History of the Scottish Greens

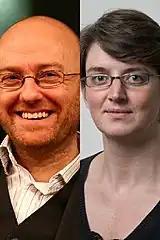
Harvie (left) with Maggie Chapman, co-convenors of the party between 2014 and 2018.

On 13 October 2009, he was joined by fellow former Liberal Democrat Cllr Debra Storr. Both Councillors continued to serve on Aberdeenshire Council as members of the Democratic Independent group. At the 2012 Scottish local elections Councillor Debra Storr stood down to concentrate on her professional career. Councillor Martin Ford was re-elected, this time standing as a Scottish Green Party candidate.